Grid energy storage

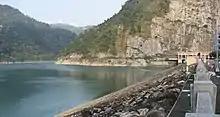
Mingtan Pumped-Storage Hydro Power Plant dam in Nantou, Taiwan

Flywheels store energy in the form of mechanical energy. They are suited to supplying high levels of electricity over minutes and can also be charged rapidly. They have a long lifetime and can be used in settings with widely varying temperatures. The technology is mature, but more expensive than batteries and supercapacitors and not used frequently.